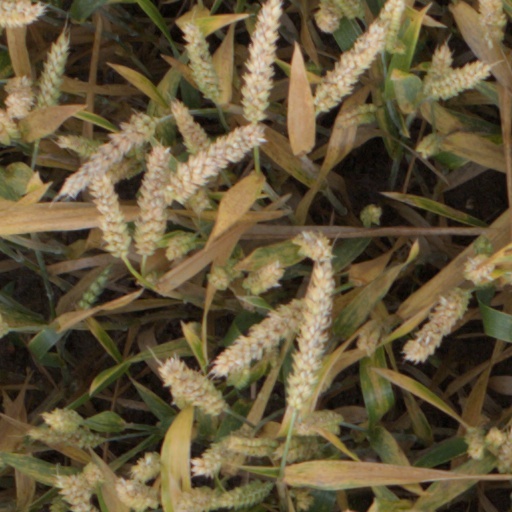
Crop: wheat